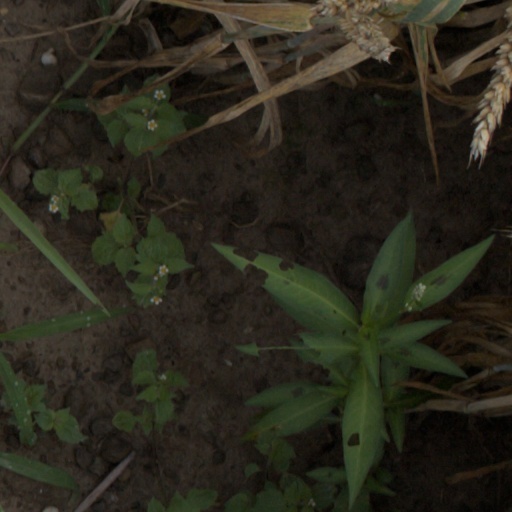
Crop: wheat